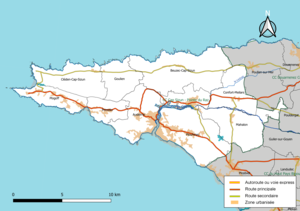
Carte géographique de la Communauté de communes Cap Sizun - Pointe du Raz, département du Finistère, France. Composition au 1er janvier 2019.
La communauté de communes Cap Sizun - Pointe du Raz est un établissement public de coopération intercommunale, situé dans le département du Finistère et la région Bretagne.